Fishing industry in Greenland

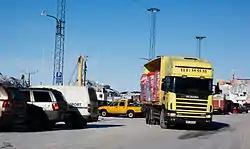

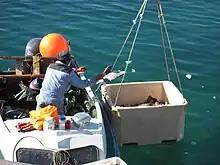
Long-line fisher in Aappilattoq, Avannaata unloading his catch of halibut.

Fishing operation during the 1990s was pursued by 150 vessels (both international and chartered) which resulted in an average production of 188,500 tonnes in the period between 1988 and 1995. The Royal Greenland of the Government of Greenland manages most of the fishing industry. Royal Greenland alone has more than 10 processing factories on the island. It also has 15 smaller plants, apart from plants in Denmark and Germany. Its six fishing trawlers catch mostly shrimp and prawns.